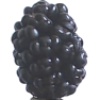
Label: mulberry